Last Inning

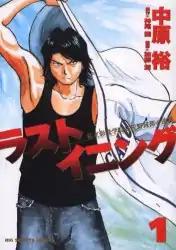
The cover to "Last Inning" volume 1

is a baseball manga written by Ryu Kamio, supervised by Kiyosi Kato and illustrated by Yu Nakahara.